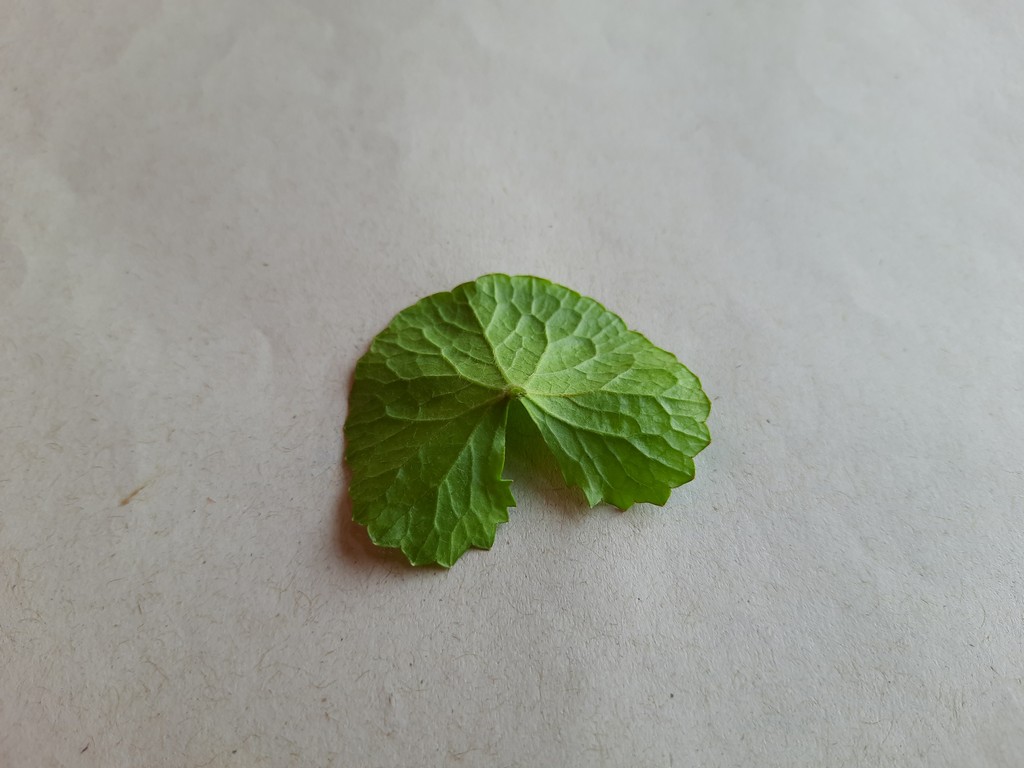
Label: Healthy